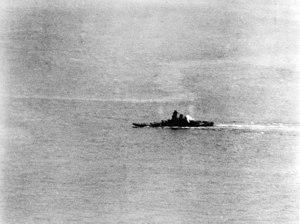
L’opération Ten-Gō, parfois appelée Ten'ichigō, est la dernière grande opération navale japonaise durant la guerre du Pacifique pendant la Seconde Guerre mondiale.